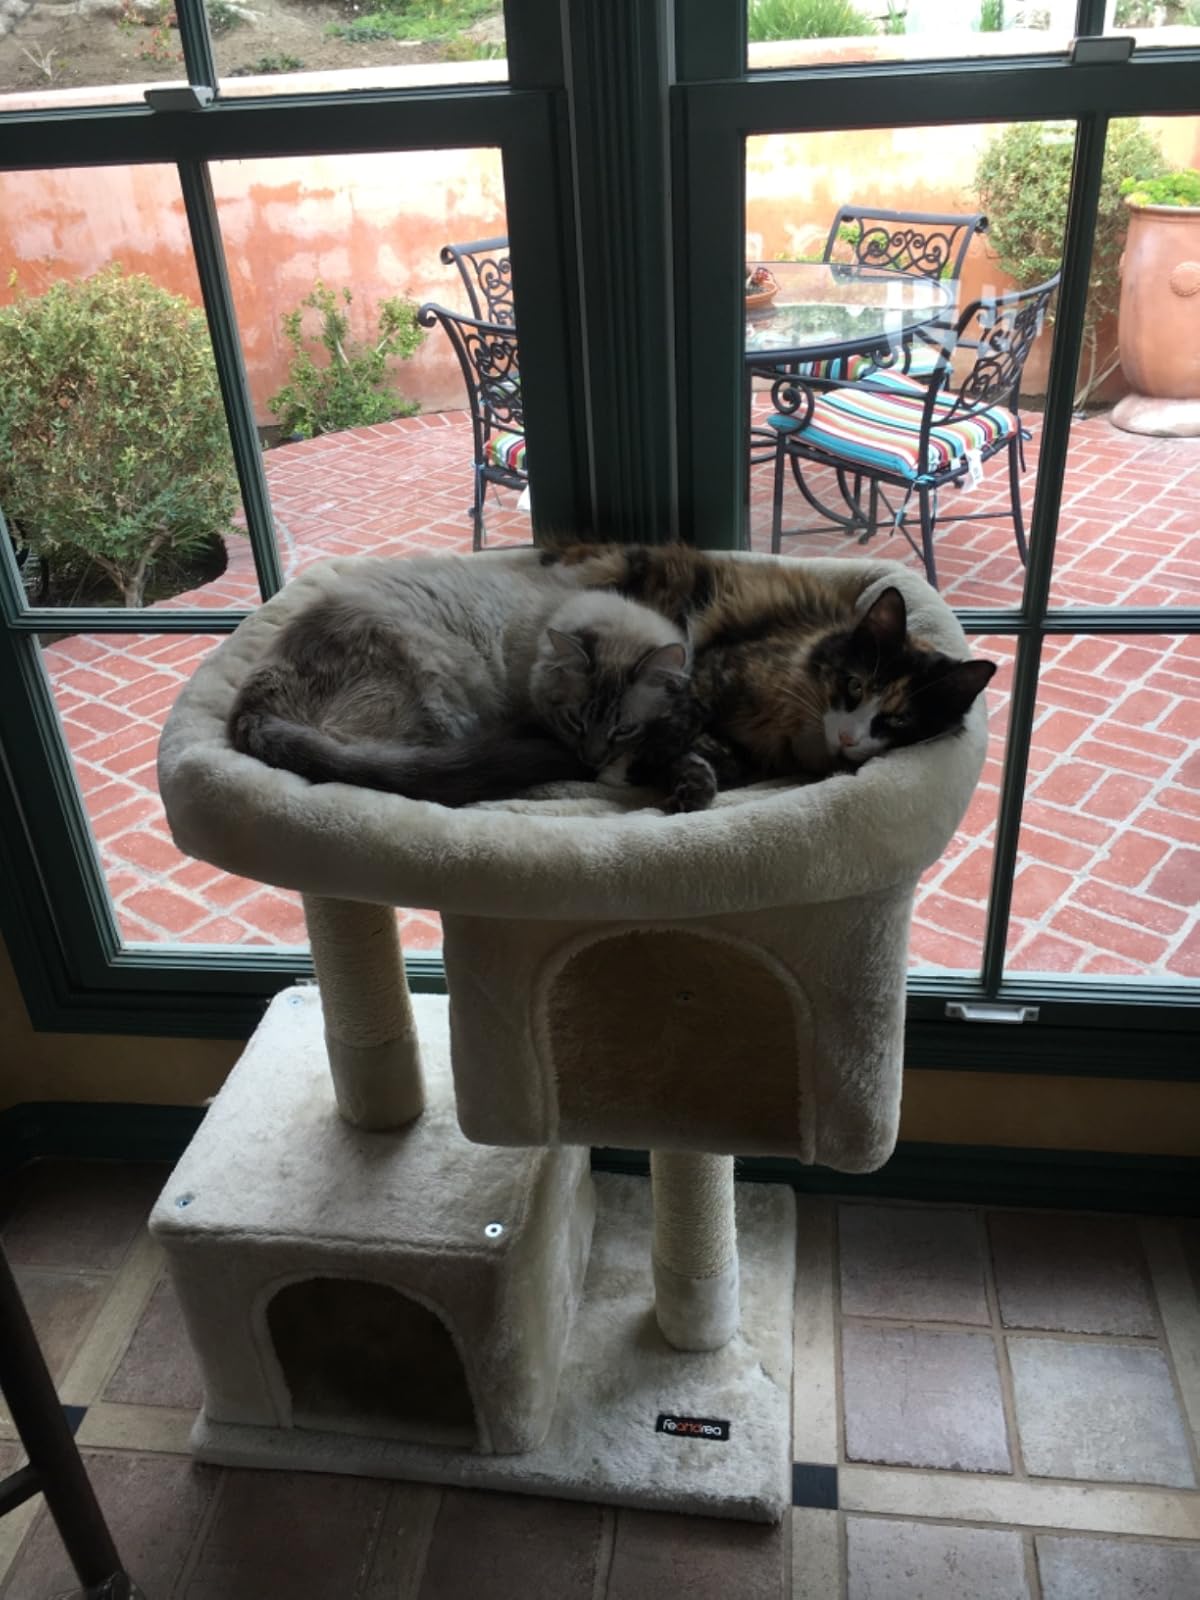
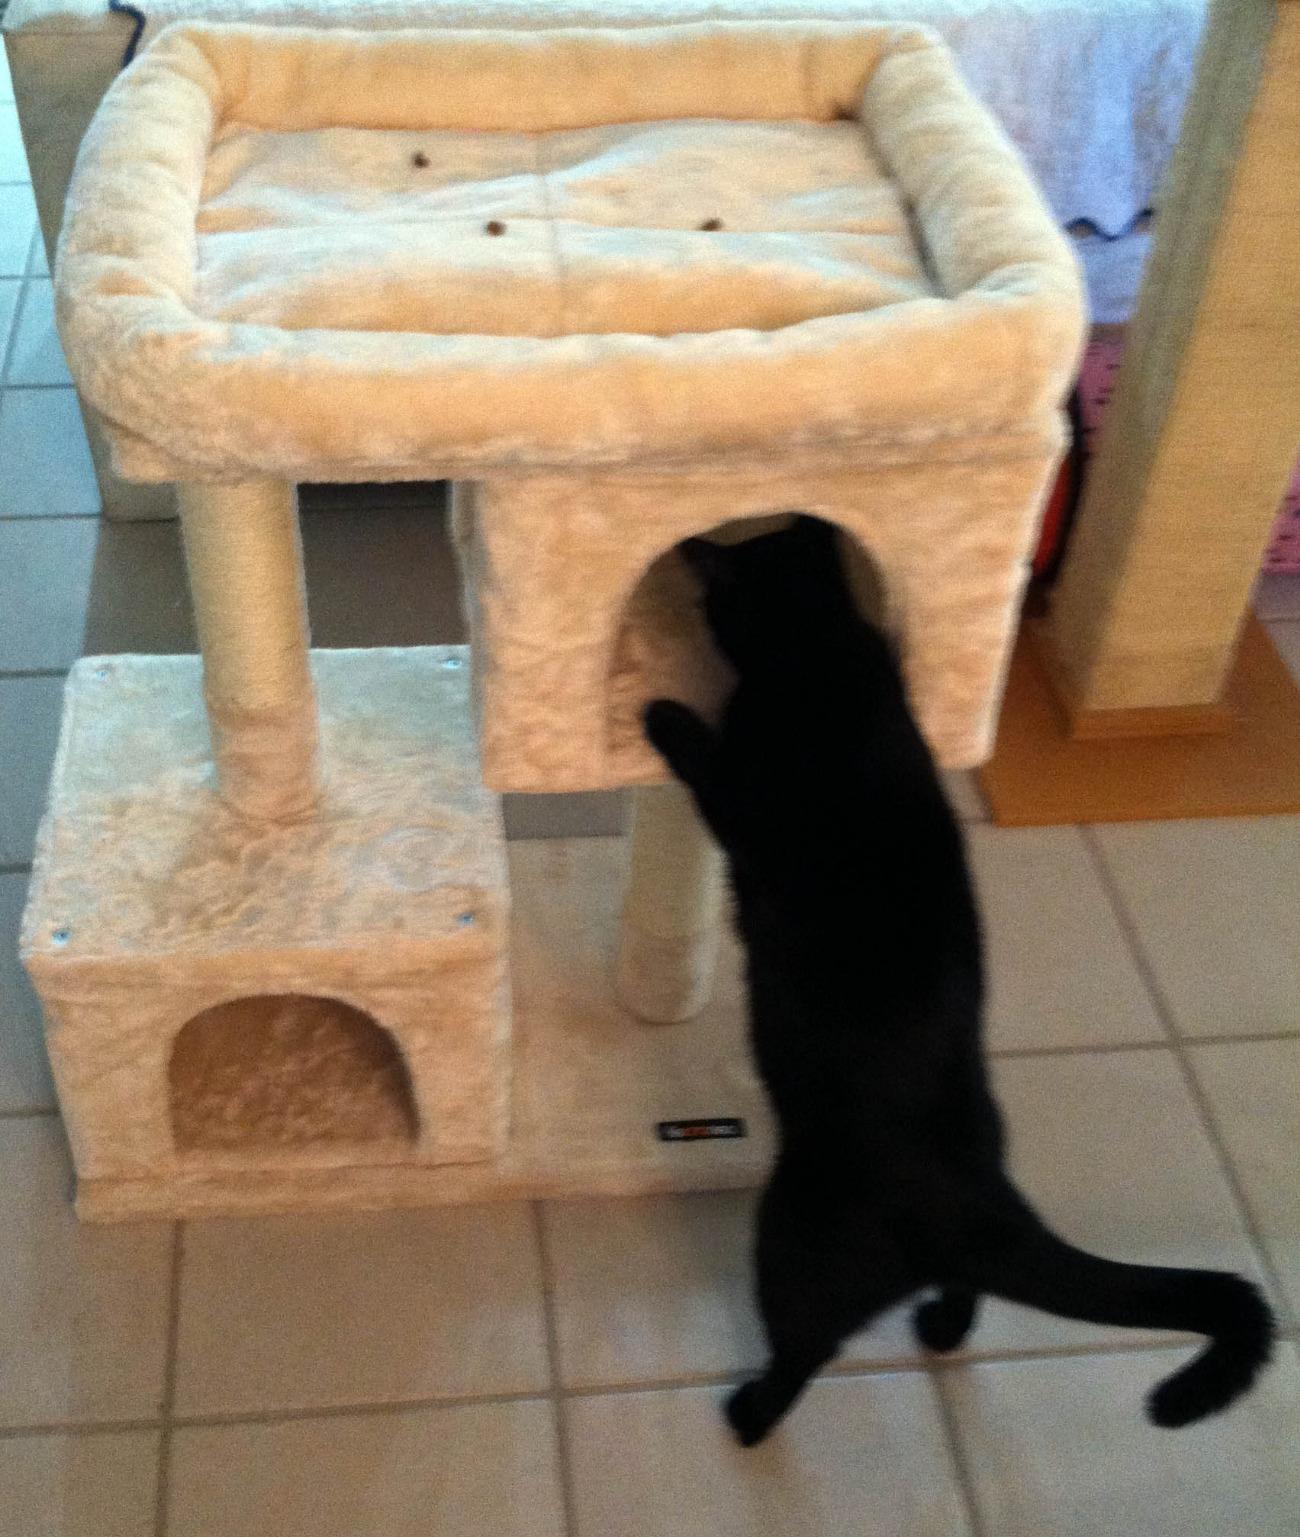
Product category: items_cat tree
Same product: yes